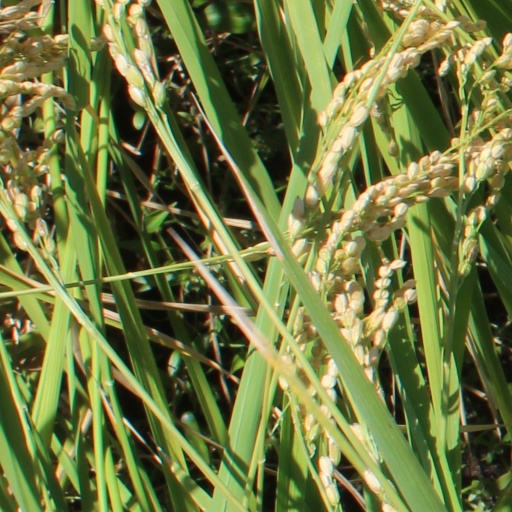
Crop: rice